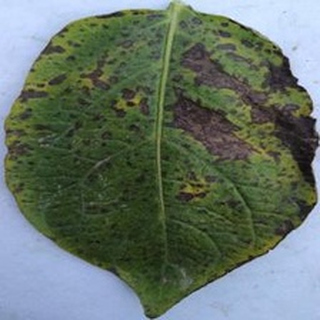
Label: potato_early_blight